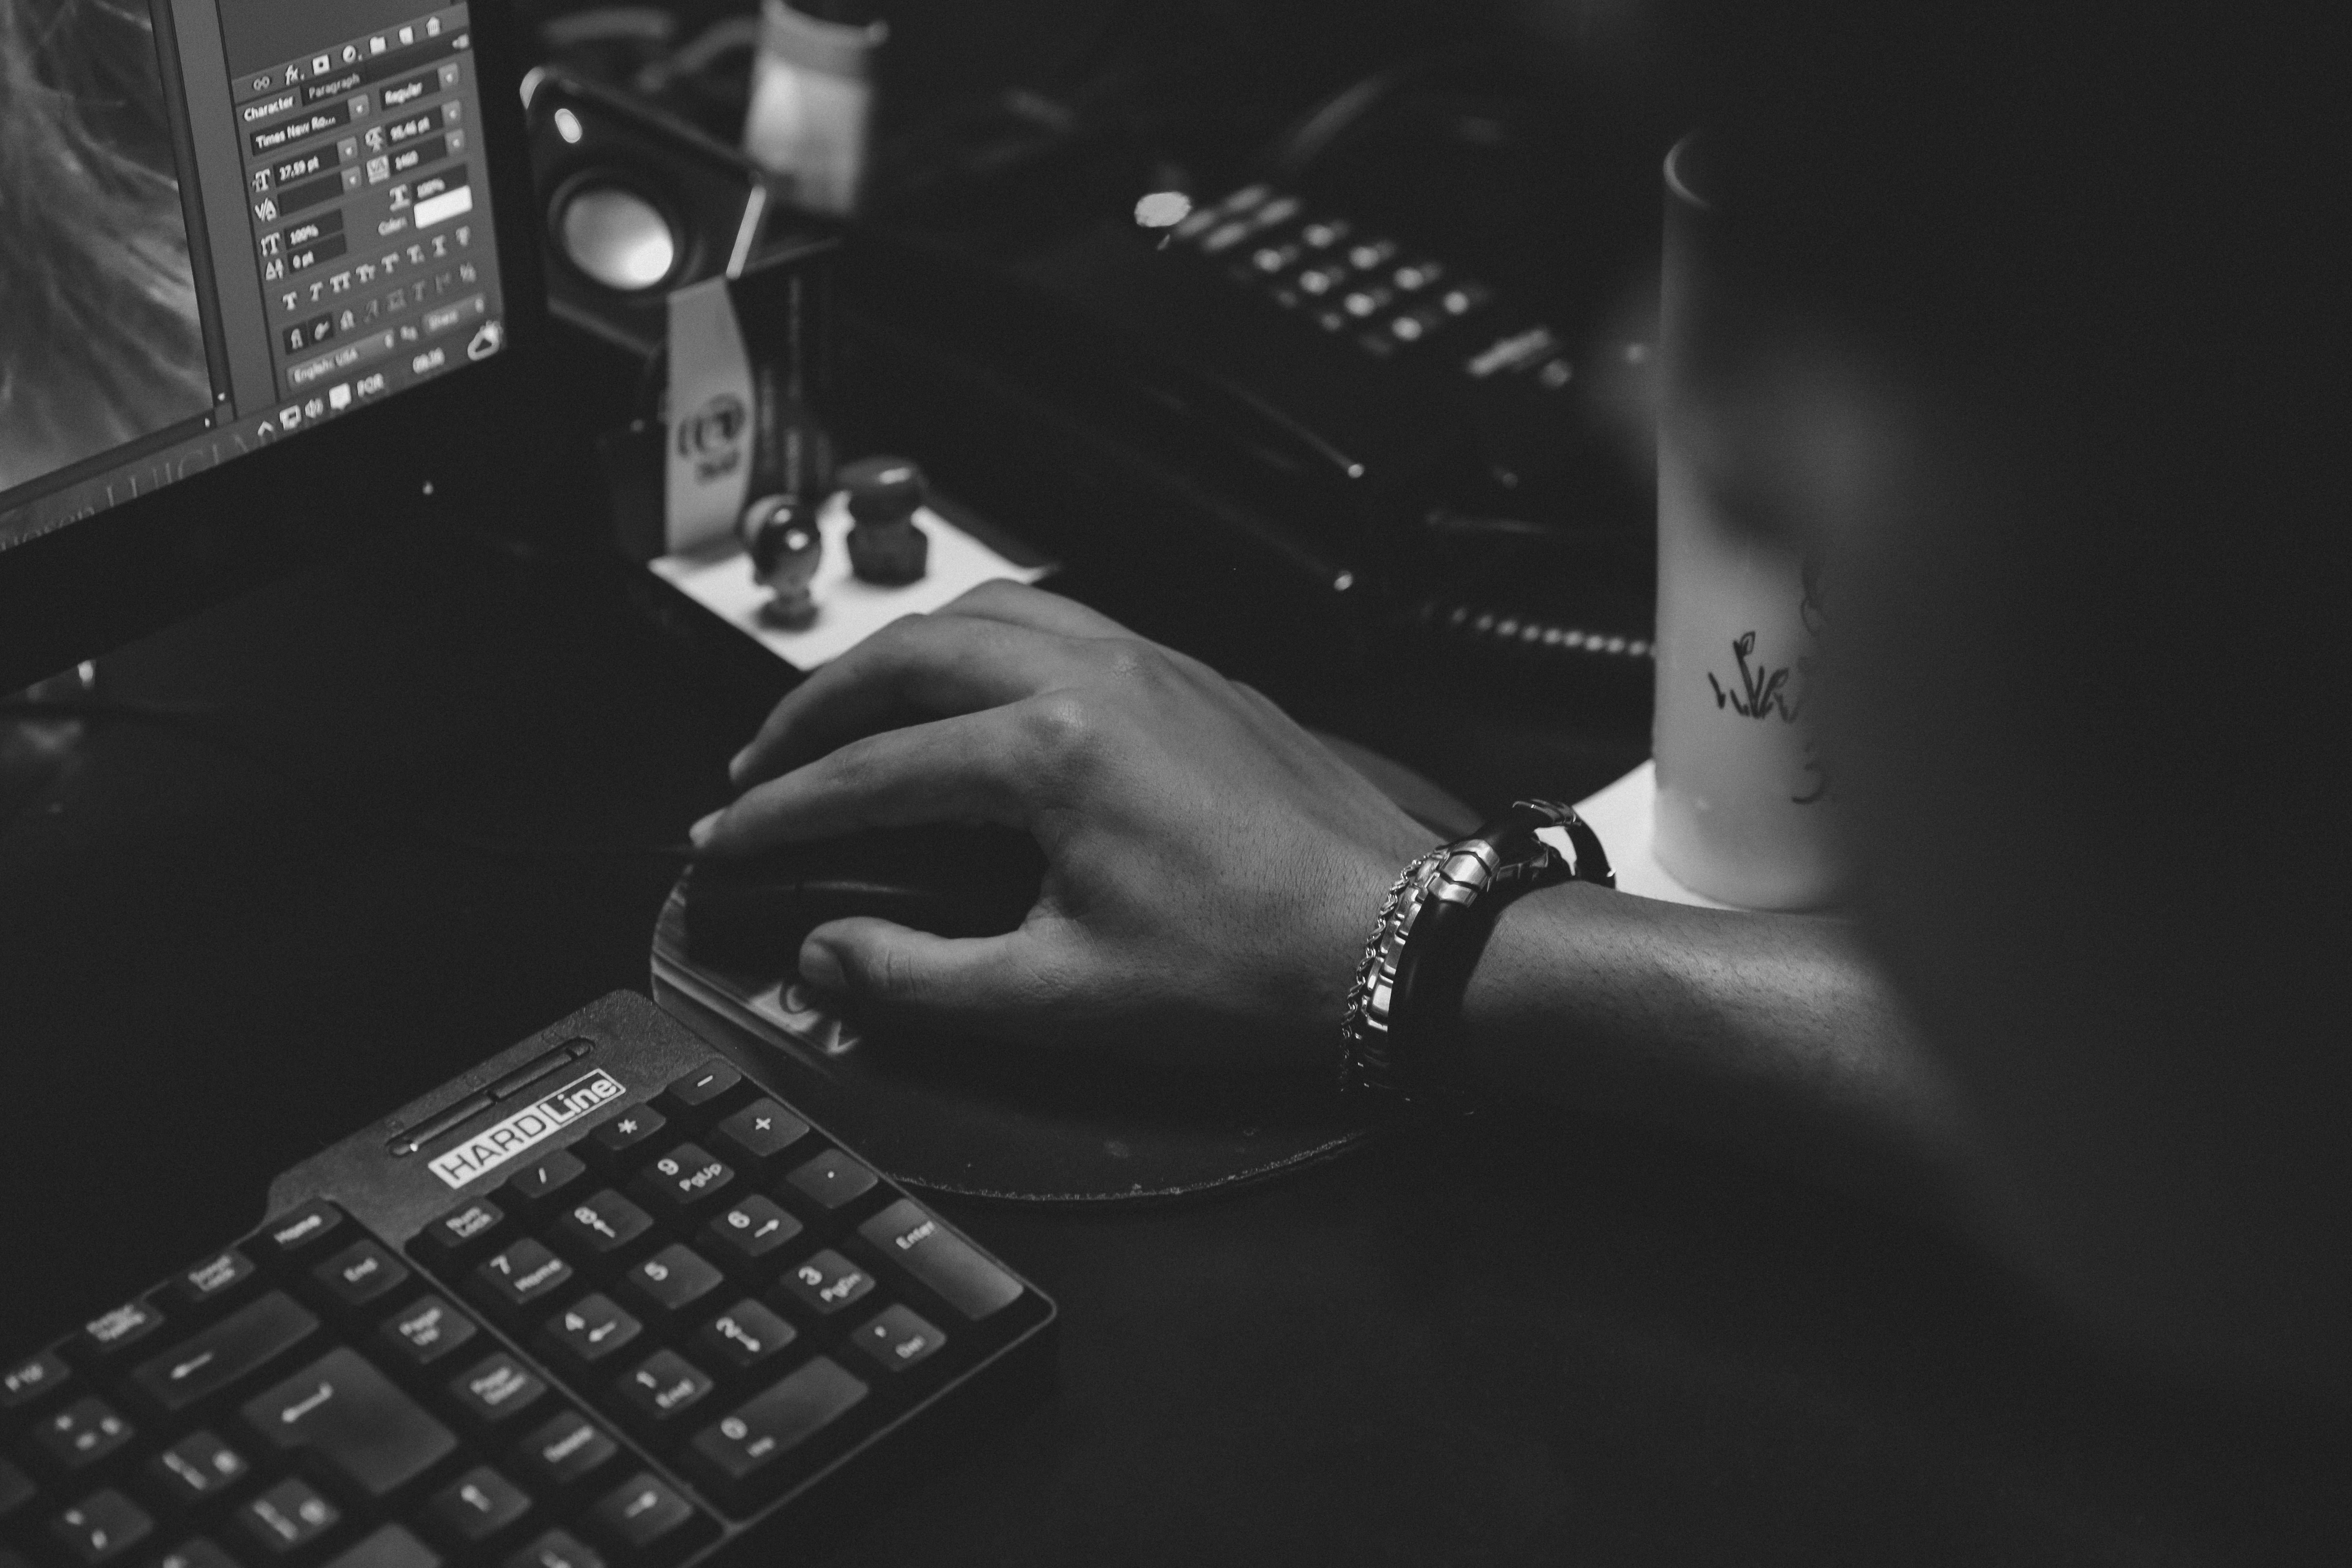
computer, hand, black and white, keyboard, white, photography, black, monochrome, computer keyboard, monochrome photography